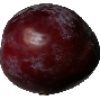
Label: Plum 1